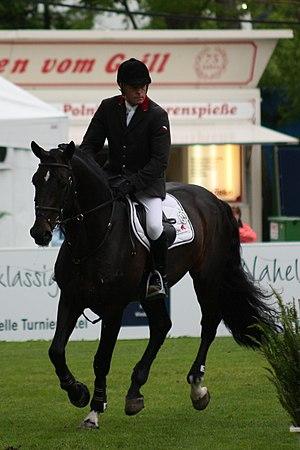
John Whitaker est un cavalier britannique de saut d'obstacles, né le 5 août 1955 à Huddersfield dans le Yorkshire en Angleterre.
Argento est un étalon de saut d'obstacles du stud-book Anglo-européen, monté par le cavalier anglais John Whitaker. Il est considéré comme le meilleur fils d'Arko III.